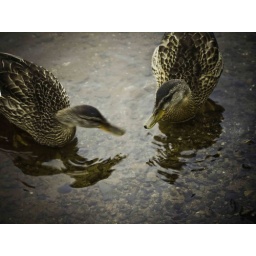
10 of 12 of 21 : all the ducks are swimming in the water